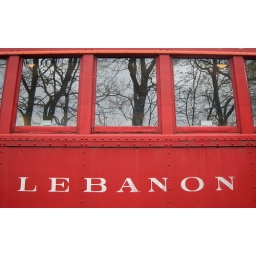
Side of passenger train car on the LM&amp;amp;M railroad in Lebanon, Ohio